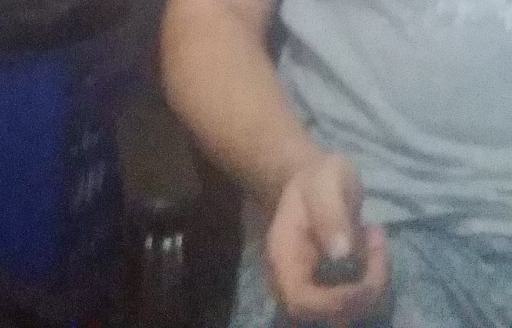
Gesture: no_gesture